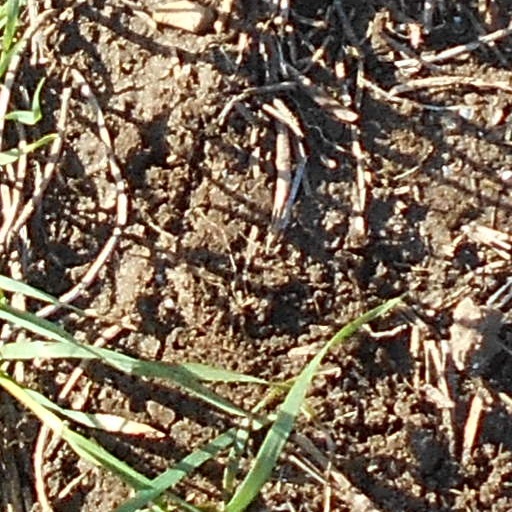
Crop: wheat